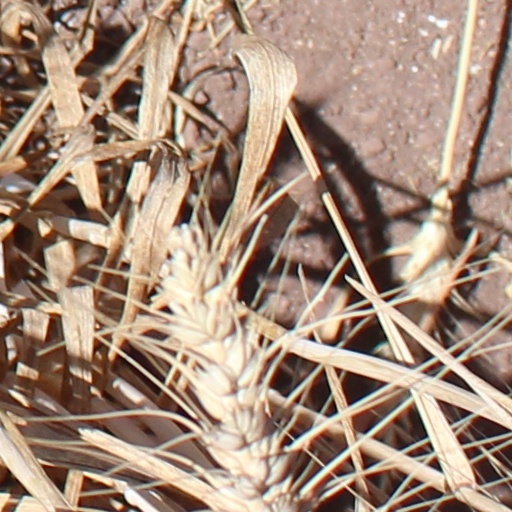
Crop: wheat